Len Alonte

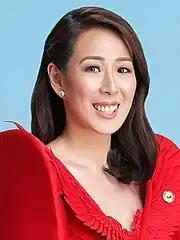
Alonte's official portrait during the 18th Congress

Formerly a long-term member of the Liberal Party, Alonte joined the centre-left PDP-Laban, the new ruling party, following her election as the representative for Biñan at the 2016 election. She was re-elected under the PDP-Laban ticket at the 2019 election.